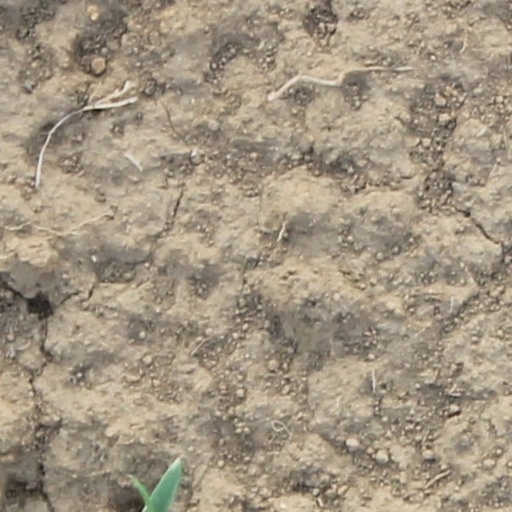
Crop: wheat